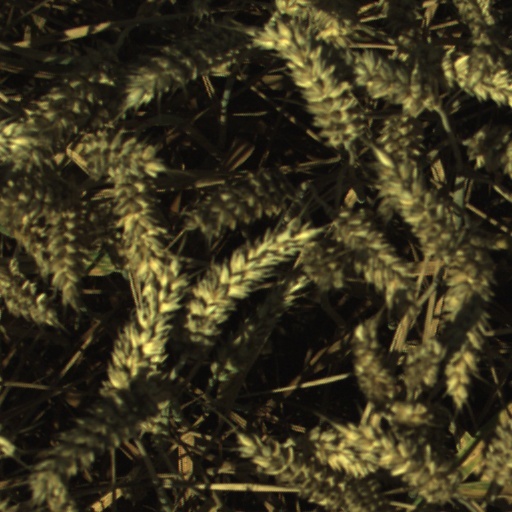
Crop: wheat